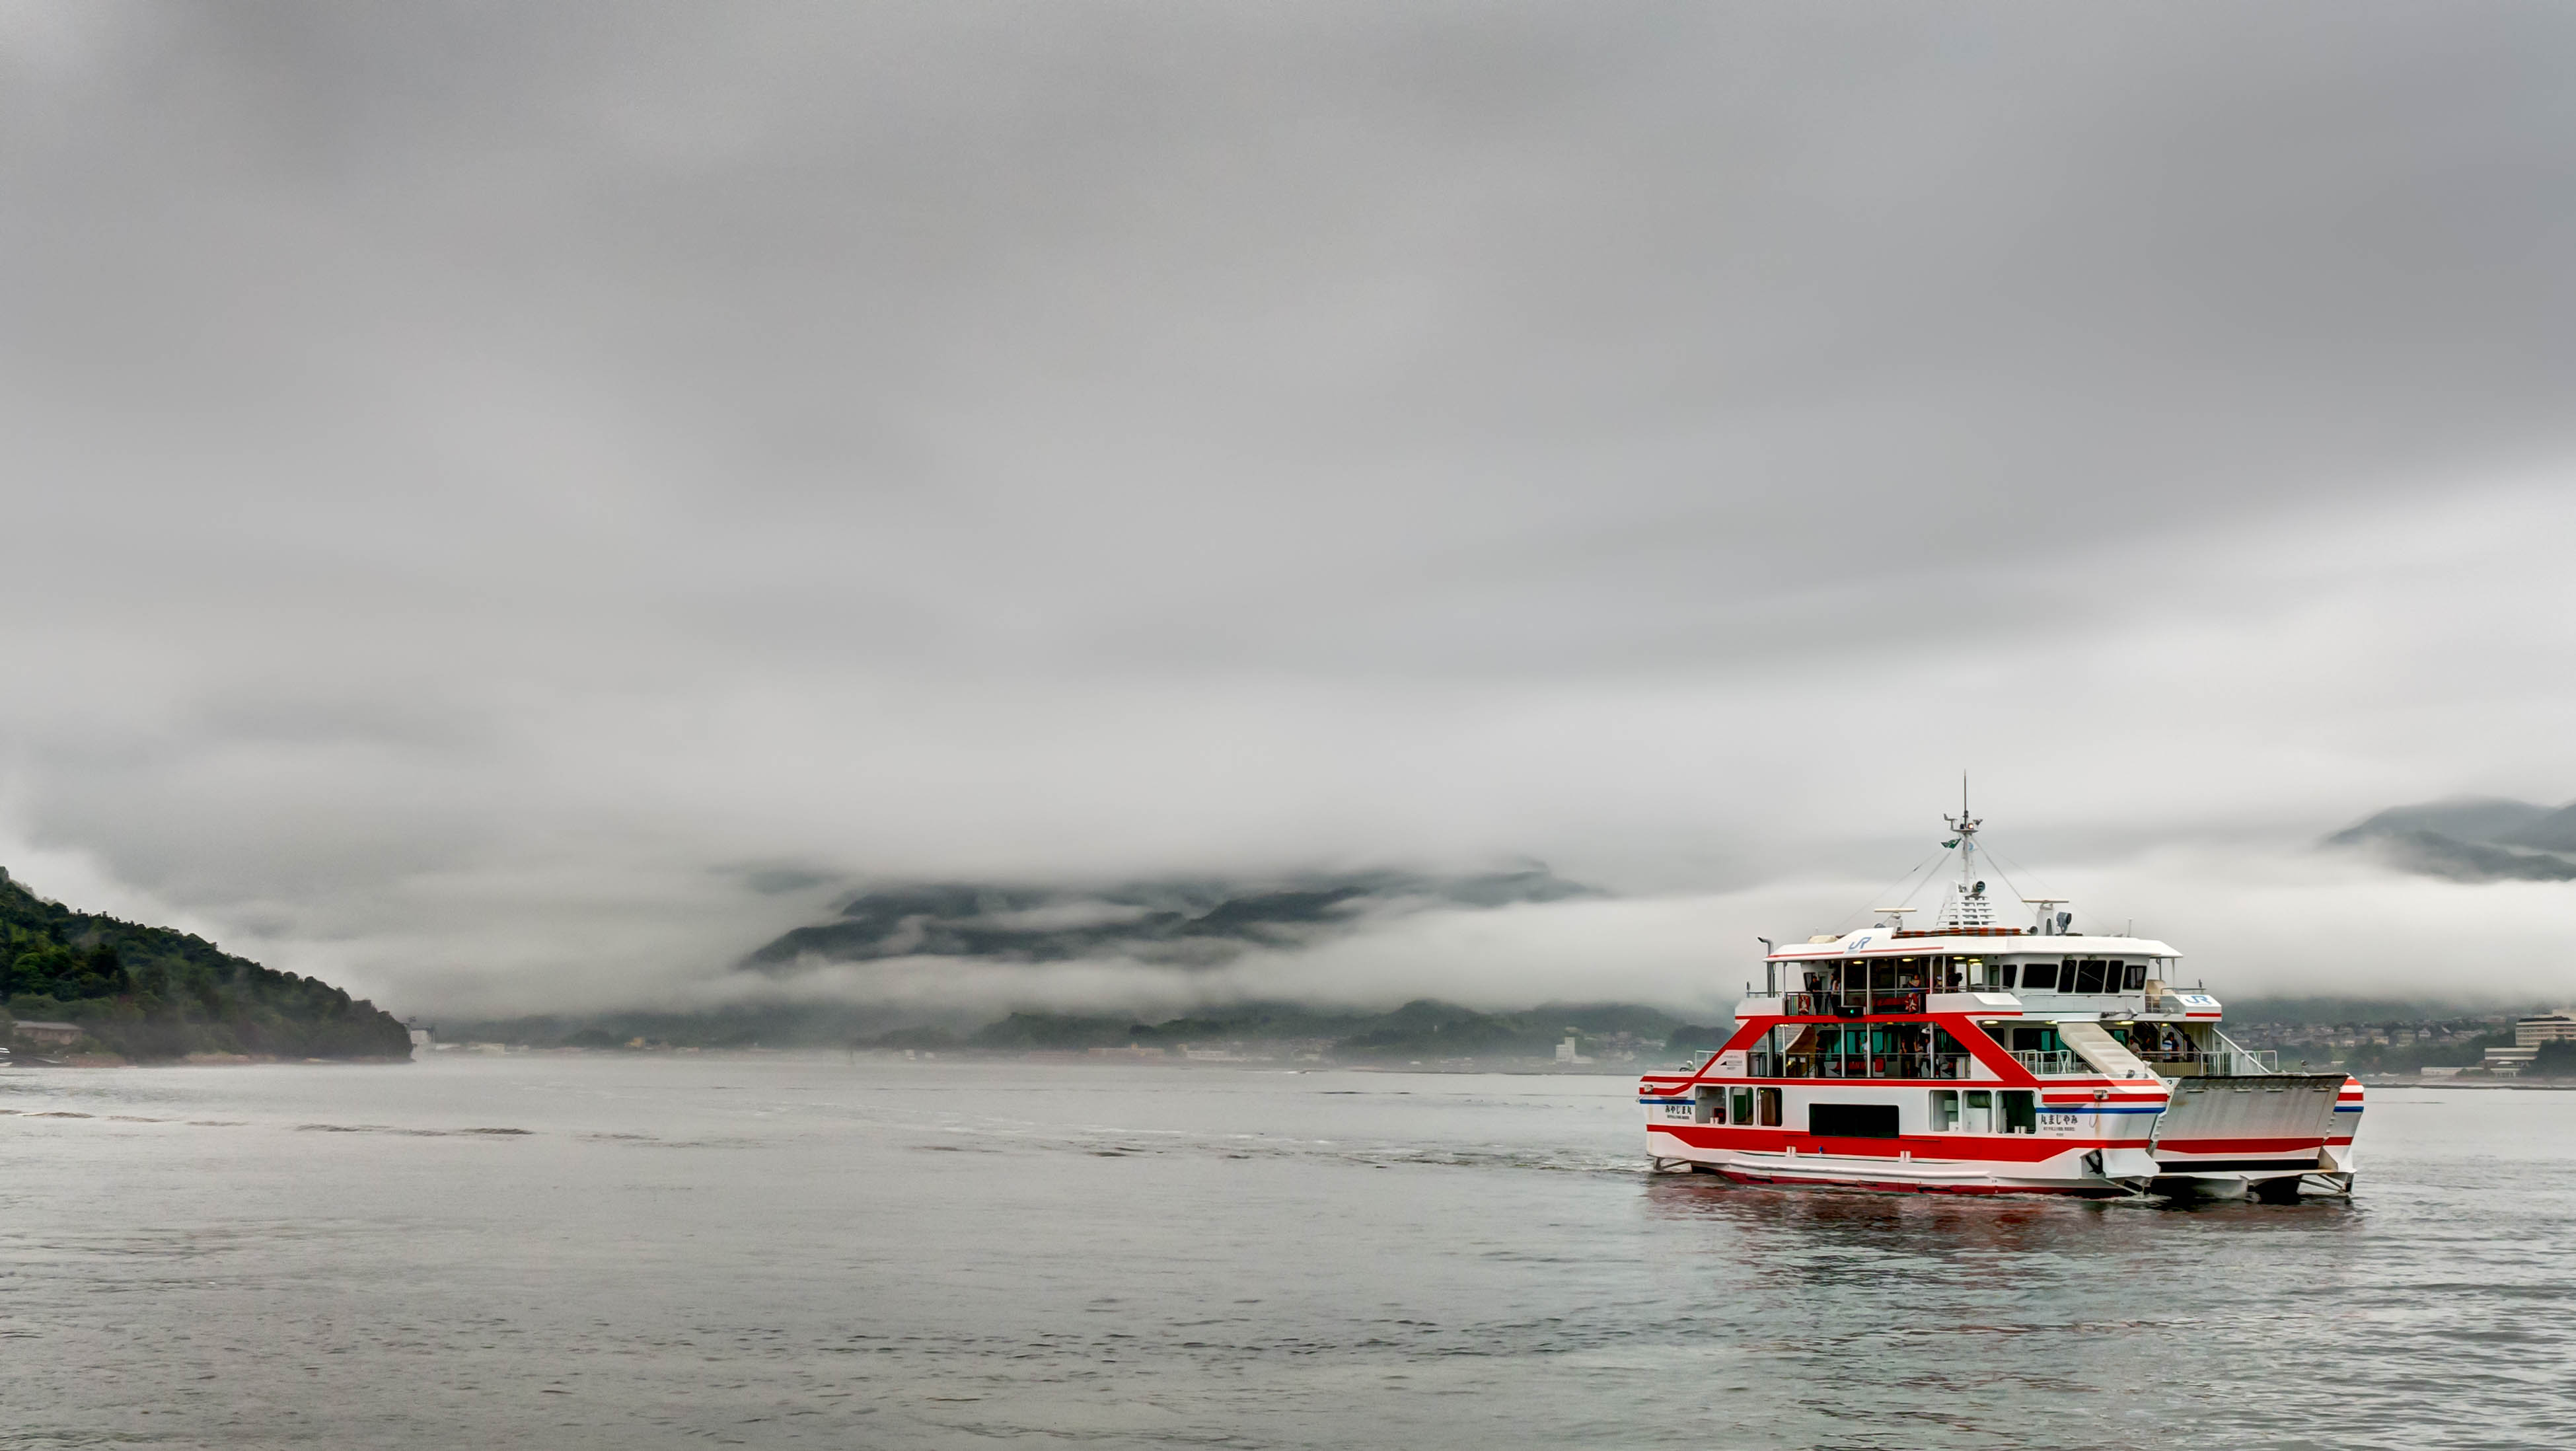
sea, coast, ocean, boat, cloudy, rain, ship, vehicle, weather, island, japan, ferry, 2014, boating, shrine, hiroshima, miyajima, itsukushima, lumix, panasonic, dmc, lx7, panasoniclumixdmclx7, hiroshimaprefecture, hatsukaichi, tugboat, watercraft, passenger ship